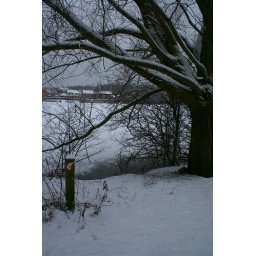
A tree by a frozen lake